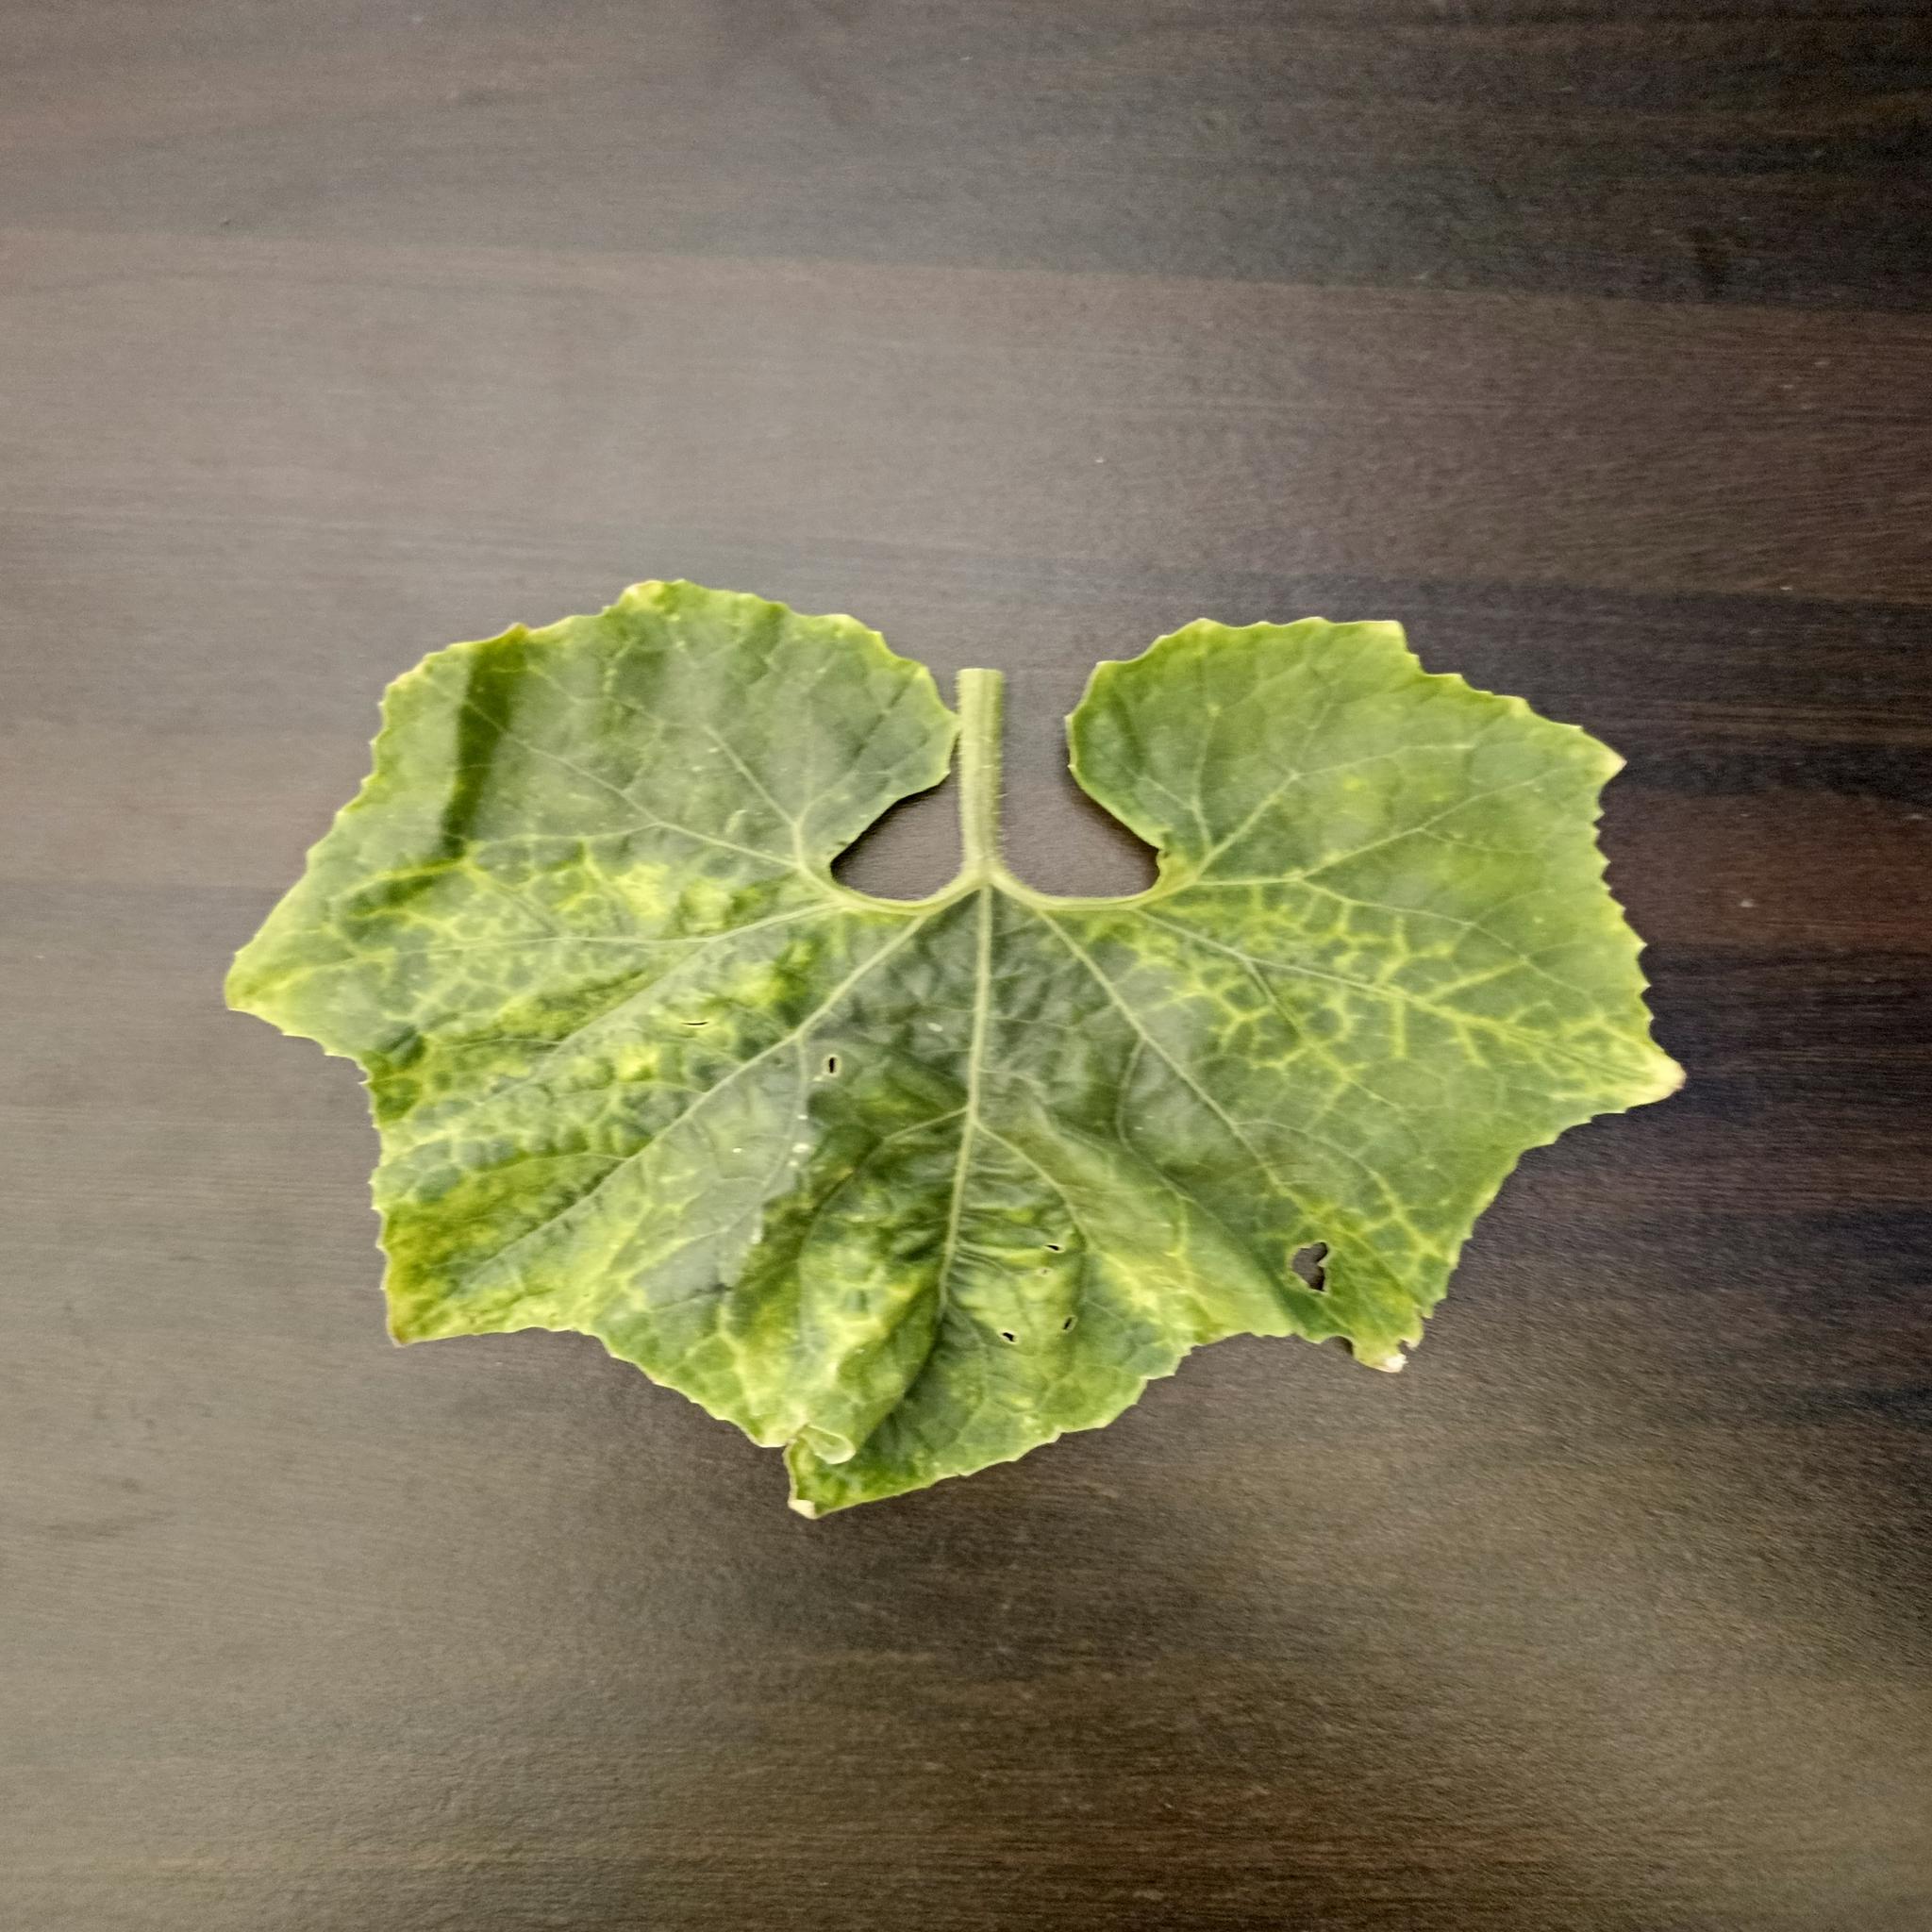
Label: Downy mildew